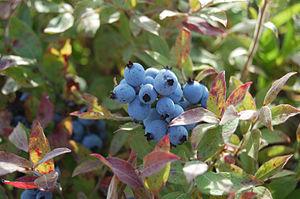
Le Maine /mɛn/ est un État des États-Unis situé à l’extrême nord-est du pays. Il est bordé à l’ouest et au nord par la province canadienne du Québec, au nord-est par la province du Nouveau-Brunswick, au sud-est par l'océan Atlantique, à l'ouest et légèrement au sud par l’État du New Hampshire. Le Maine constitue la partie la plus septentrionale de la Nouvelle-Angleterre et la plus orientale des États-Unis. Il est connu pour ses paysages, et notamment pour ses côtes rocheuses et dentelées, ses montagnes basses et vallonnées et ses immenses forêts. Il est également reconnu pour ses spécialités de fruits de mer, notamment les homards et les palourdes.